Jaime Ignacio del Burgo

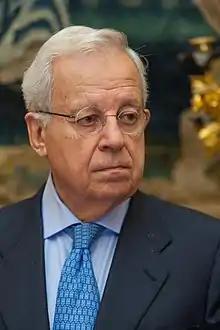
Jaime Ignacio del Burgo Tajadura

Jaime Ignacio del Burgo Tajadura (Pamplona, Spain 1942) Doctor in Law from the University of Deusto (Bilbao, Spain), he is a jurist, historian and politician from Navarra, which is a Foral or autonomous Community, integrated into the Kingdom of Spain. In 1977 he was elected Senator (1977–1982 and 1986–1989) and had an active participation in the drafting of the Spanish Constitution of 1978. In 1979 he was elected member of the Parliament of Navarra, provincial deputy for the city of Pamplona and president of the first Provincial Council or Government of Navarra. In 1989 he was elected Deputy of Navarra in the Spanish Congress of Deputies, a position he held until 2008. He was president of the Constitutional Commission of Congress (2002–2004).